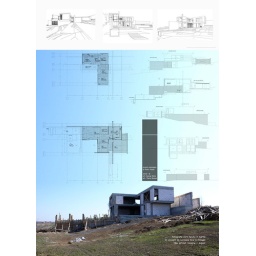
lake house - building in progressarh -  atelier_db